Philip Jaisohn

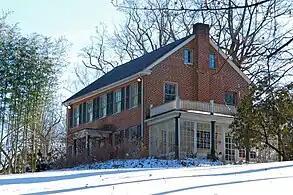
Philip Jaisohn Memorial House

His body was cremated, and buried in Pennsylvania. In 1994 his remains were repatriated to South Korea. His ashes are buried in the Seoul National Cemetery.